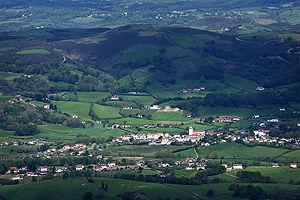
Sare est une commune française située dans le département des Pyrénées-Atlantiques en région Nouvelle-Aquitaine, à la frontière avec l'Espagne. Elle est adossée à la chaîne pyrénéenne, qui forme autour du bassin occupé par le bourg un cirque ouvert vers l'est et le nord. Son histoire géologique explique la formation de grottes qui ont été occupées durant l'Aurignacien ; l'âge du bronze a, quant à lui, laissé de nombreux monuments funéraires sur les pistes et les plateaux montagneux de la commune. Son territoire forme aujourd'hui une enclave dans la Communauté forale de Navarre avec laquelle elle partage 25 km de frontière et la langue basque ; cette particularité a eu des conséquences fortes sur l'histoire de la commune, qui a au cours des siècles conclu des accords pastoraux avec les communes espagnoles voisines. Pendant la Révolution française, les Basques du Labourd sont accusés de garder des relations avec les Navarrais et les Guipuscoans, ce qui conduit à la déportation de la totalité des habitants de Sare en mars 1794 dans des conditions très précaires.